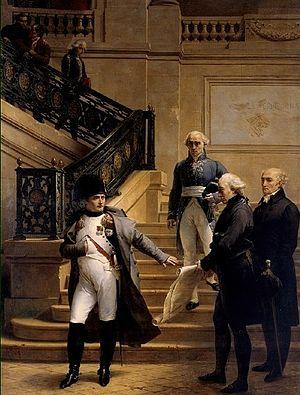
Le comte Jean Bérenger est un homme politique français. Né à Tréminis près de Mens en Isère le 8 avril 1767, il est mort à Saint-Germain-en-Laye le 4 avril 1850.
Merry-Joseph Blondel né à Paris le 25 juillet 1781 et mort dans la même ville le 12 juin 1853 est un peintre néoclassique français.